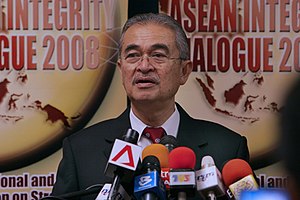
Abdullah Ahmad Badawi
Abdullah Ahmad Badawi
Abdullah Ahmad Badawi er en malaysisk politiker, der var premierminister i Malaysia fra den 31. oktober 2003 til den 3. april 2009.